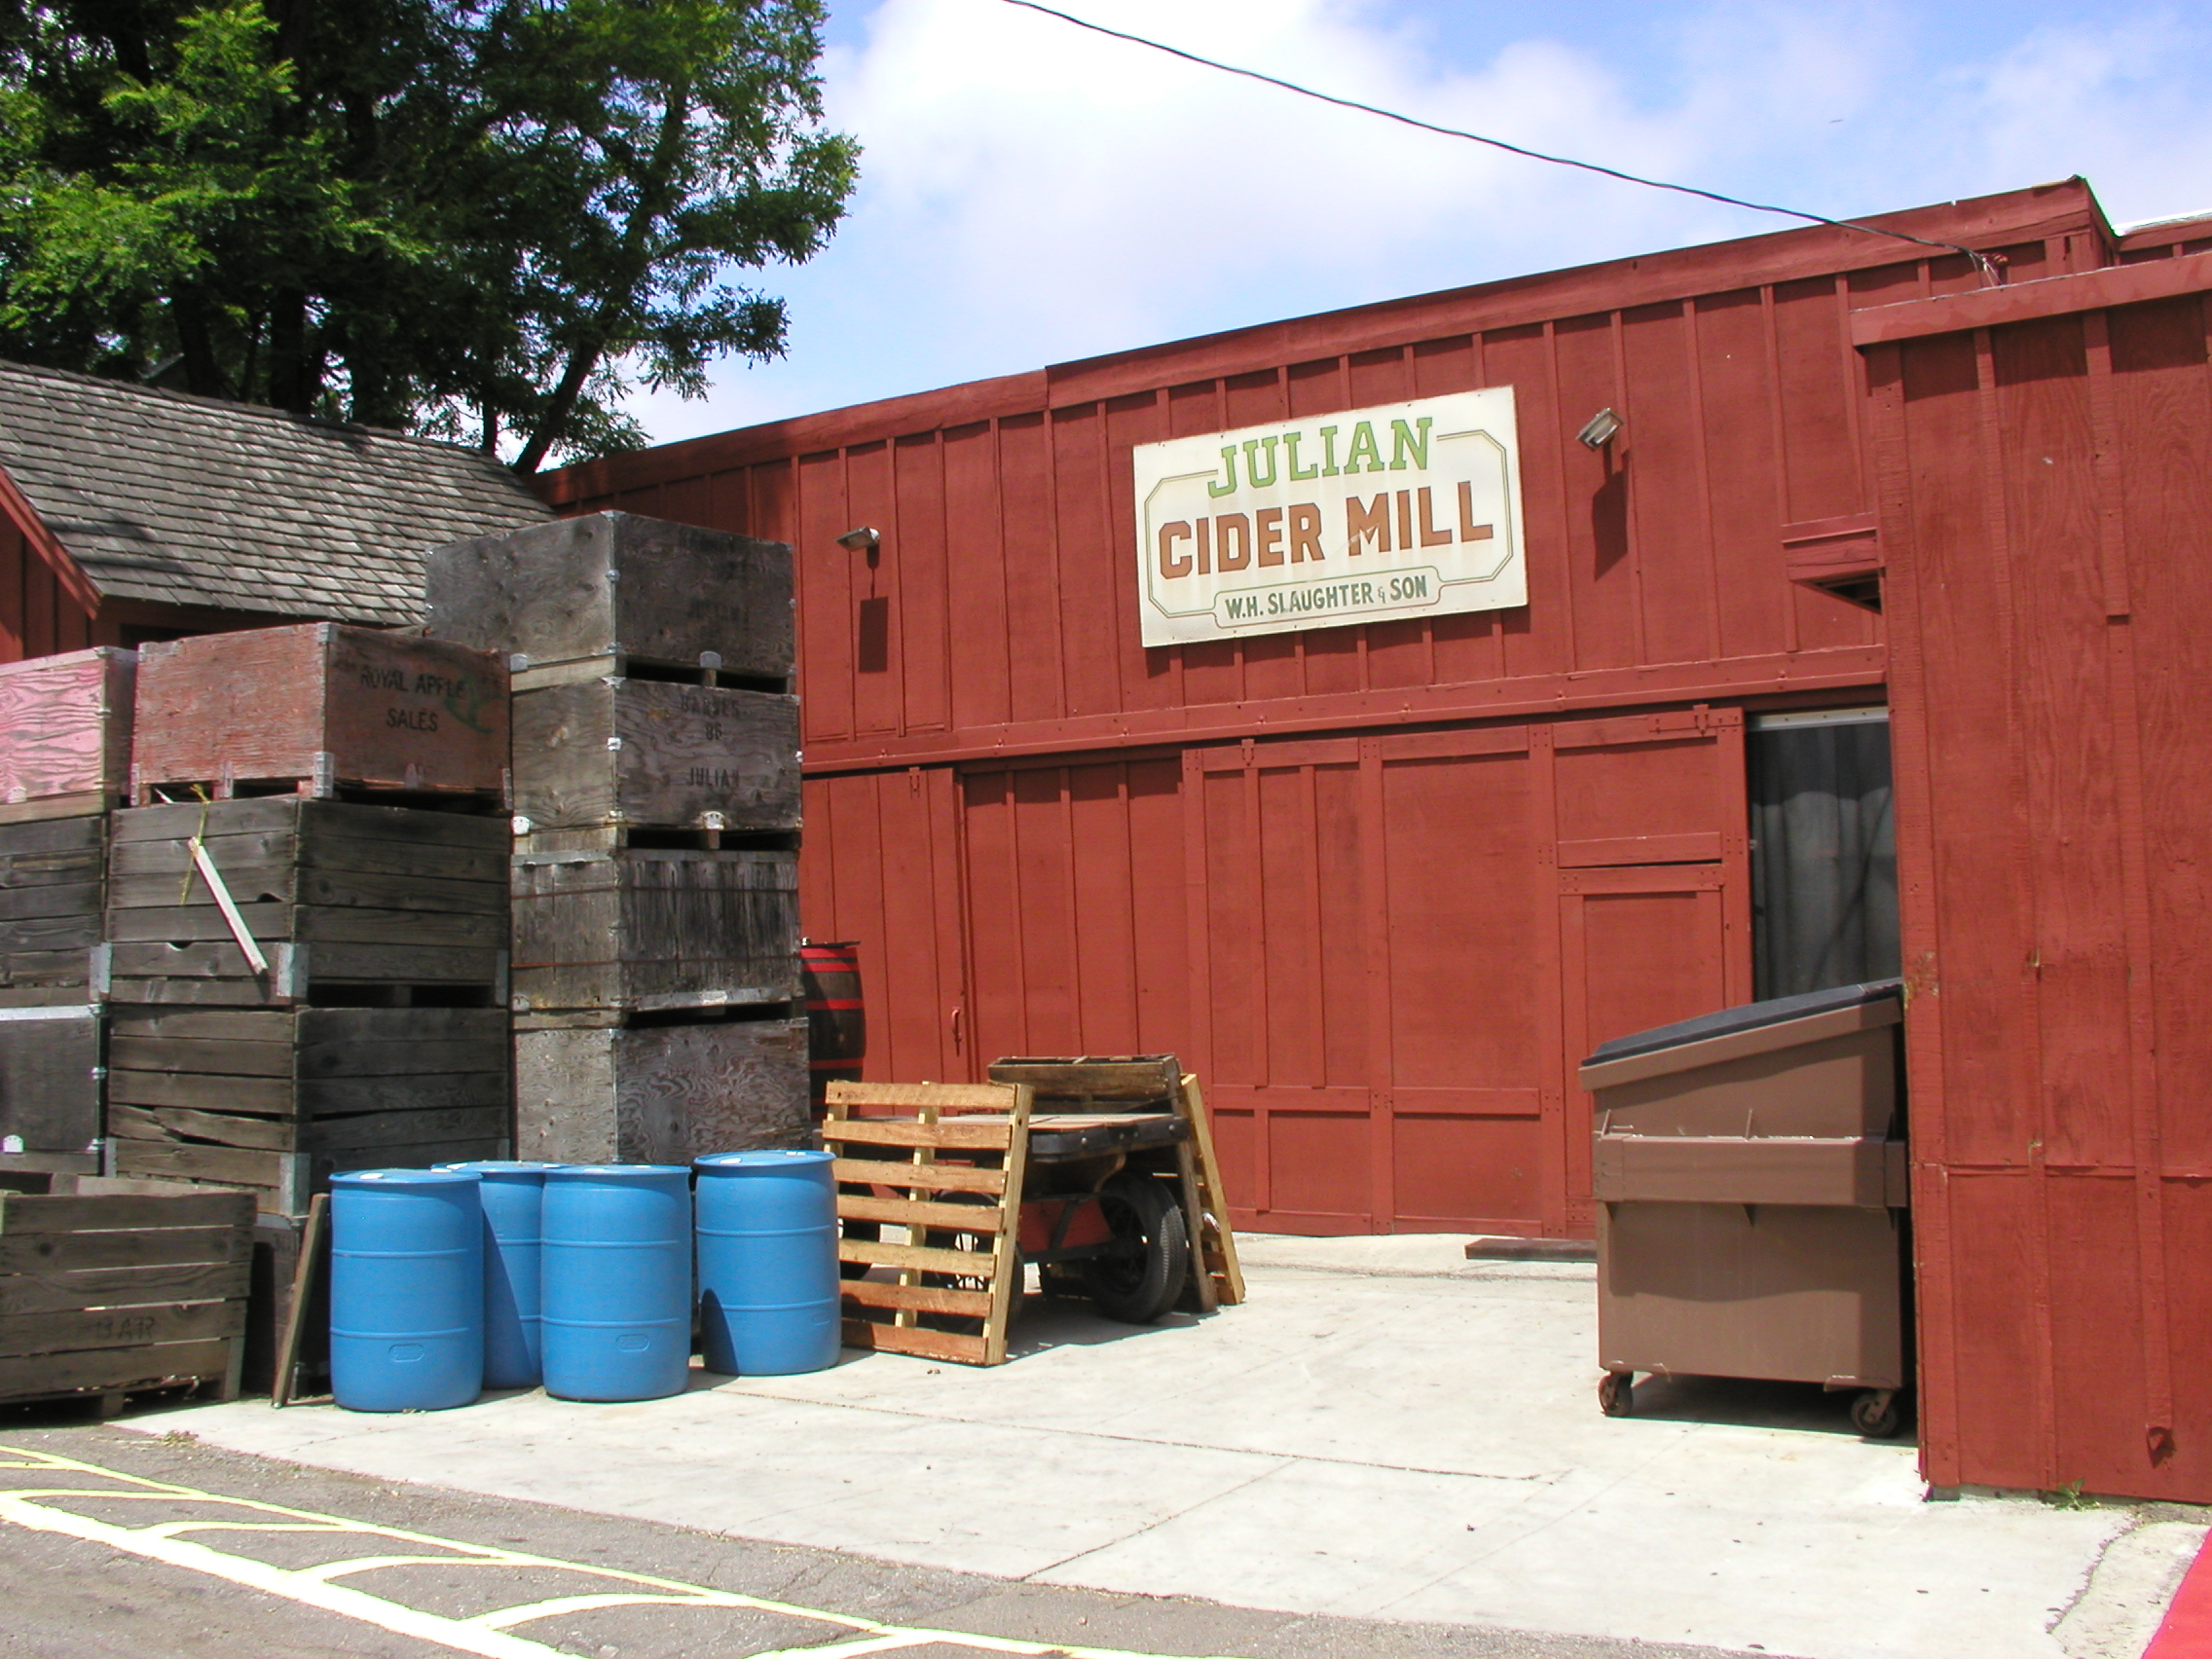
wood, wall, shed, shack, facade, brick, shipping container, brickwork, julian, outdoor structure